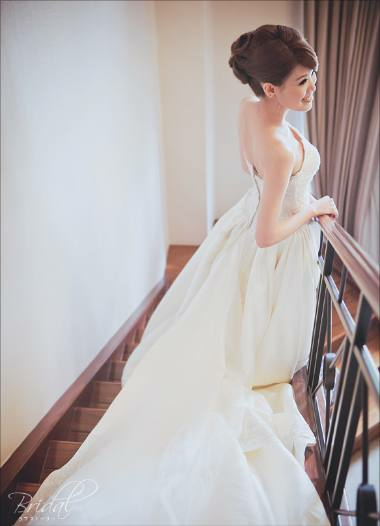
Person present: Yes